Matt To'omua

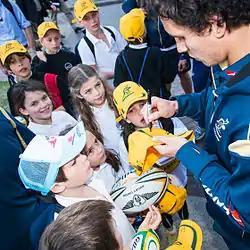
Wallaby Matt To'omua and fans in 2014

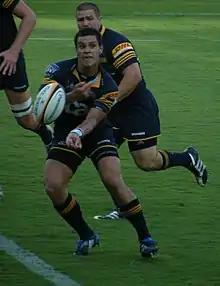
To'omua in 2009

To'omua is a fly-half who headed to Canberra as a potential long-term playmaker prospect for the two-time Super Rugby champions. To'omua is a product of Brisbane State High School.